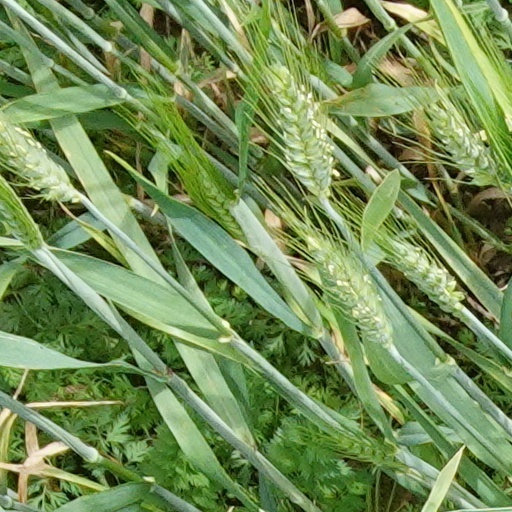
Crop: wheat